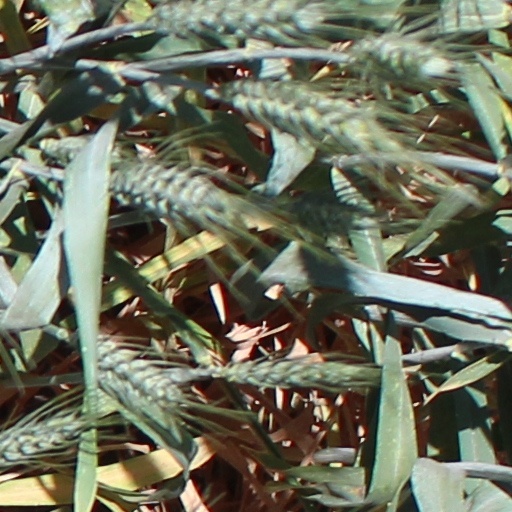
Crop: wheat